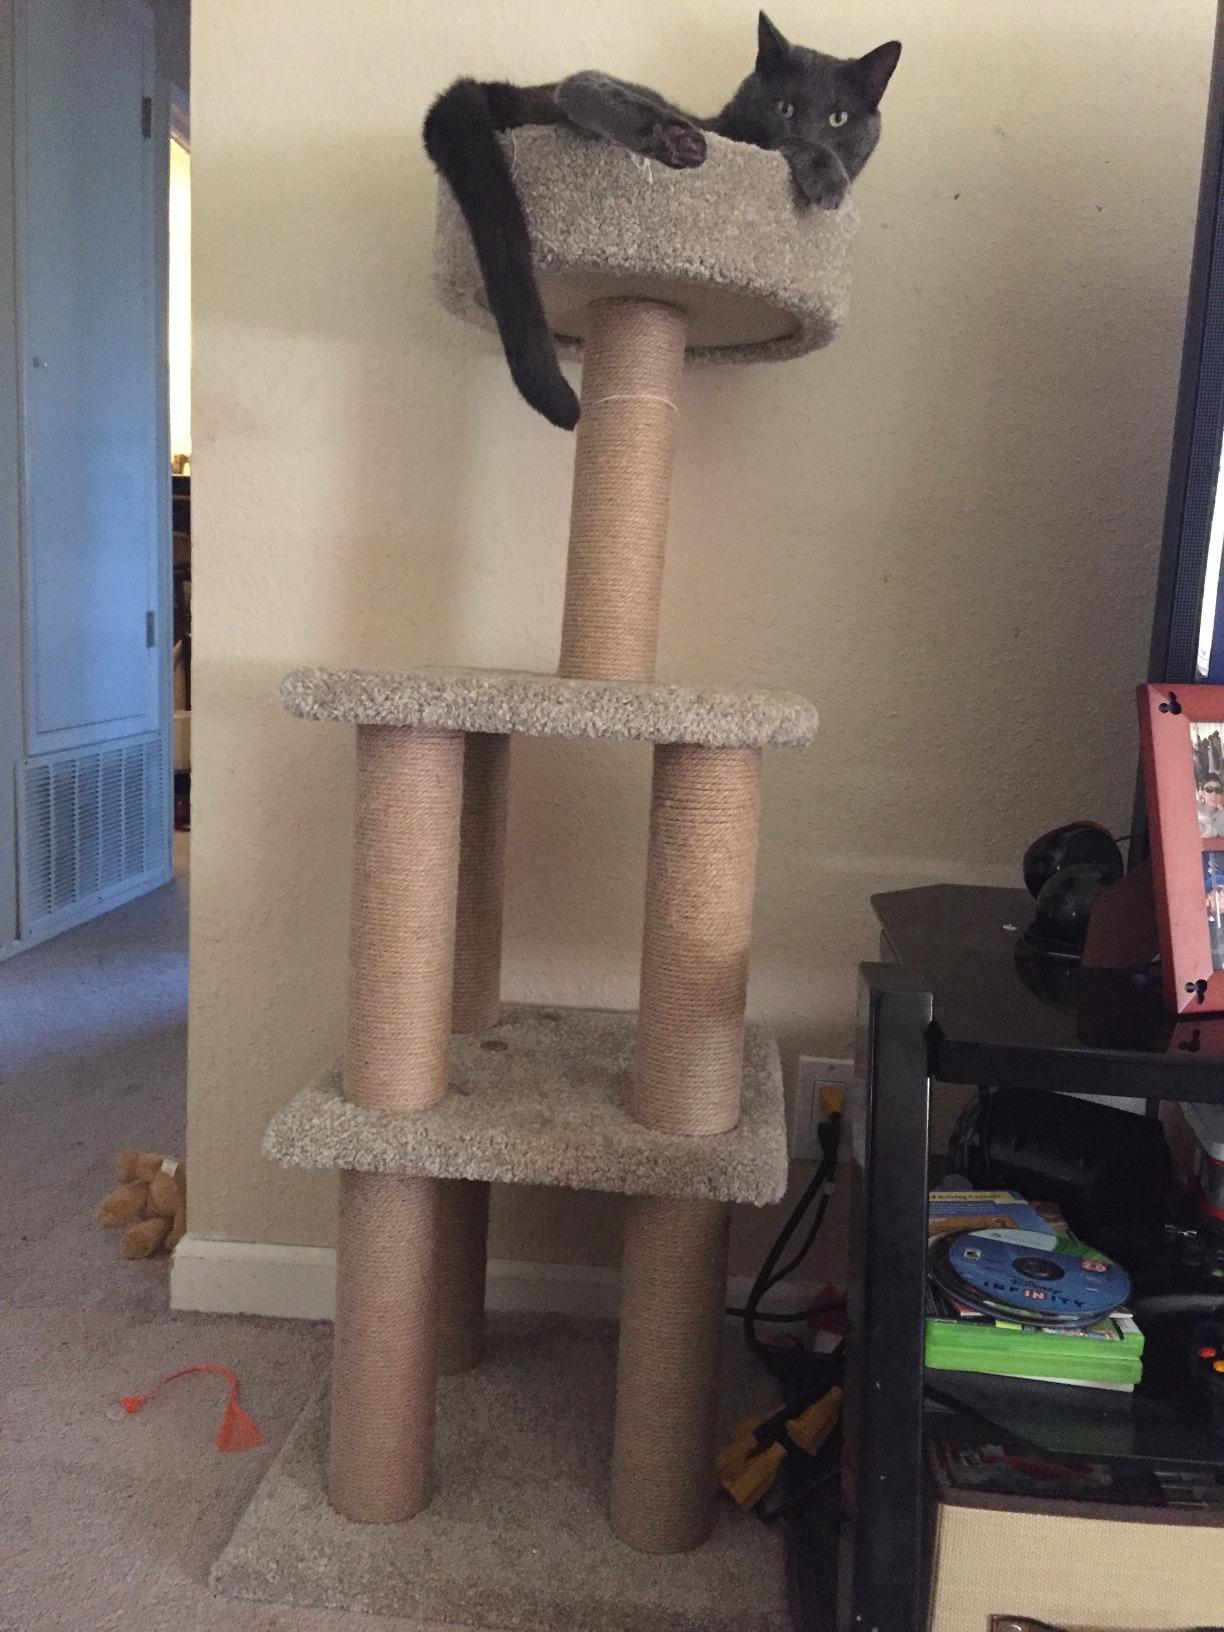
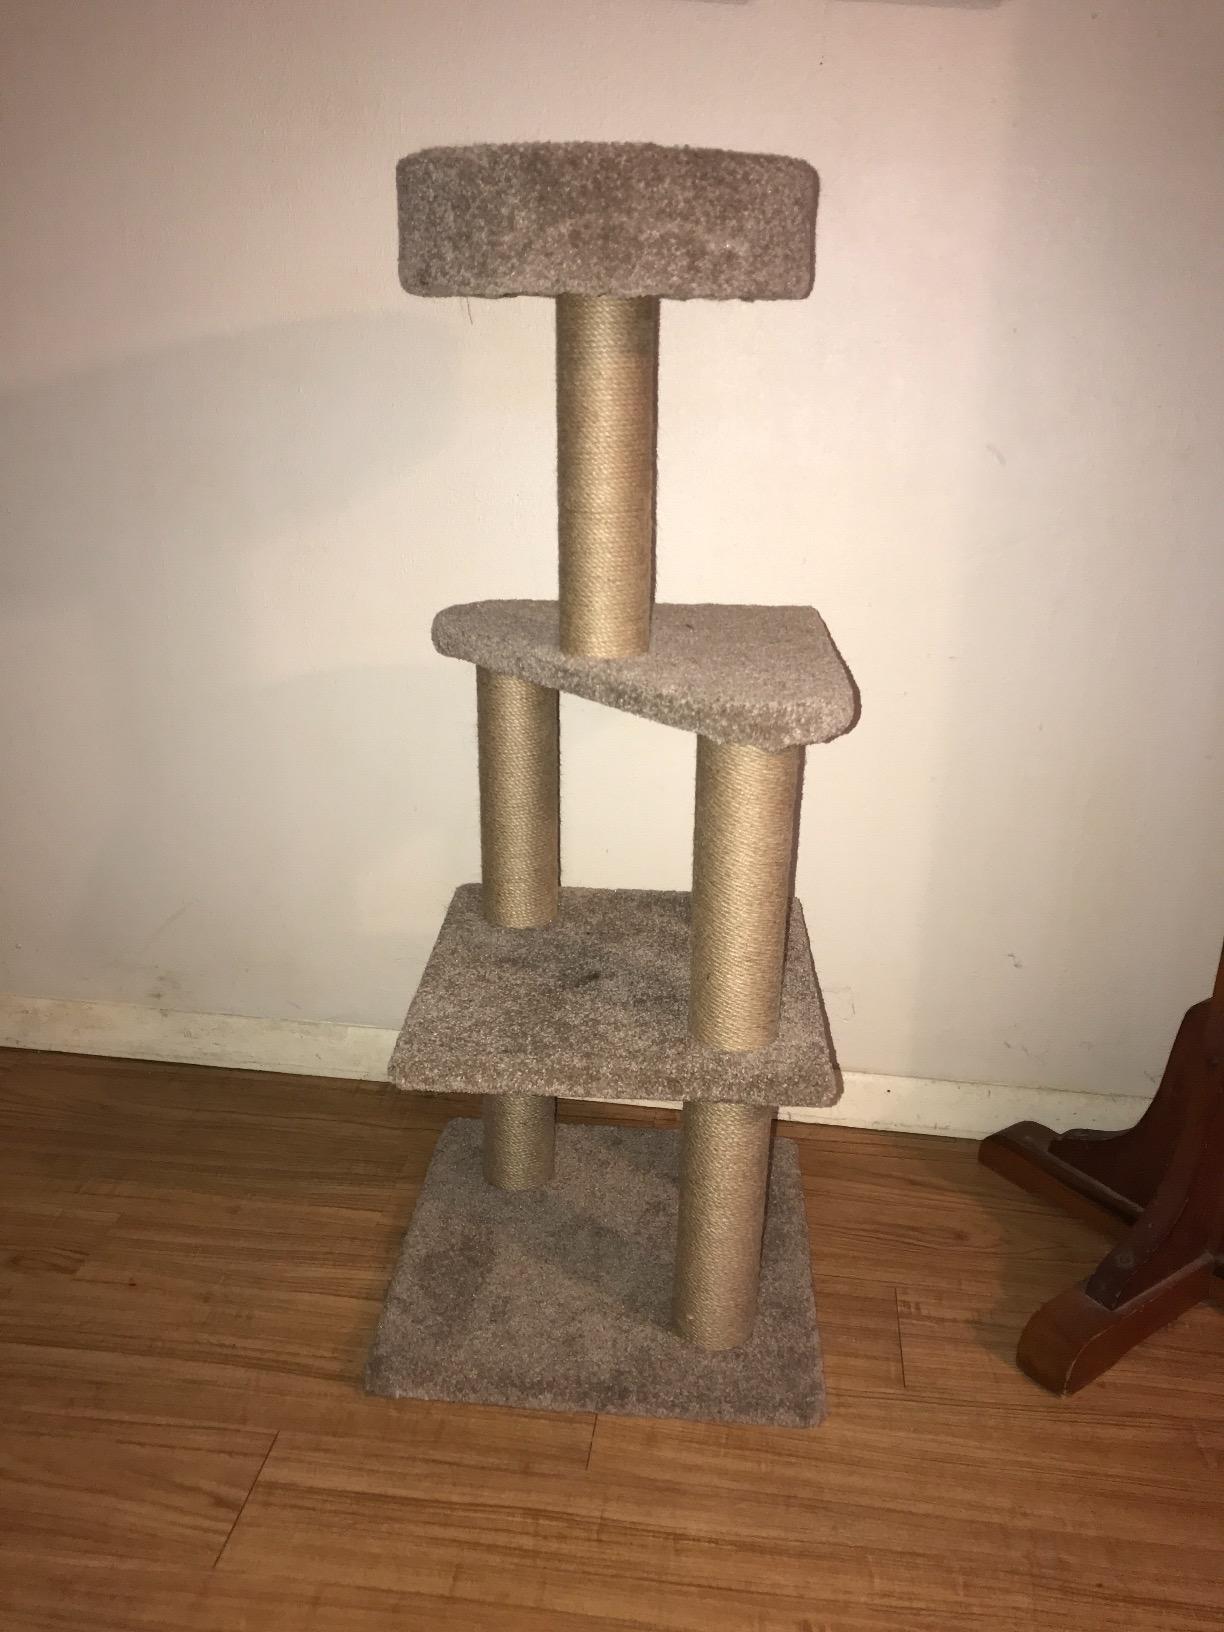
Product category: items_cat tree
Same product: yes